Boeing 2707

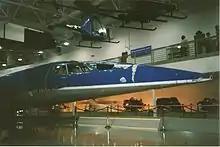
Boeing 2707 mockup at the Hiller Aviation Museum

Only one month later the FAA's new director, Najeeb Halaby, produced the Commission on National Aviation Goals, better known as Project Horizon. Among other suggestions, the report was used as a platform to promote the SST. Halaby argued that a failure to enter this market would be a "stunning setback". The report was met with skepticism by most others. Kennedy had put Lyndon Johnson on the SST file, and he turned to Robert McNamara for guidance. McNamara was highly skeptical of the SST project and savaged Halaby's predictions; he was also afraid the project might be turned over to the DoD and was careful to press for further studies.